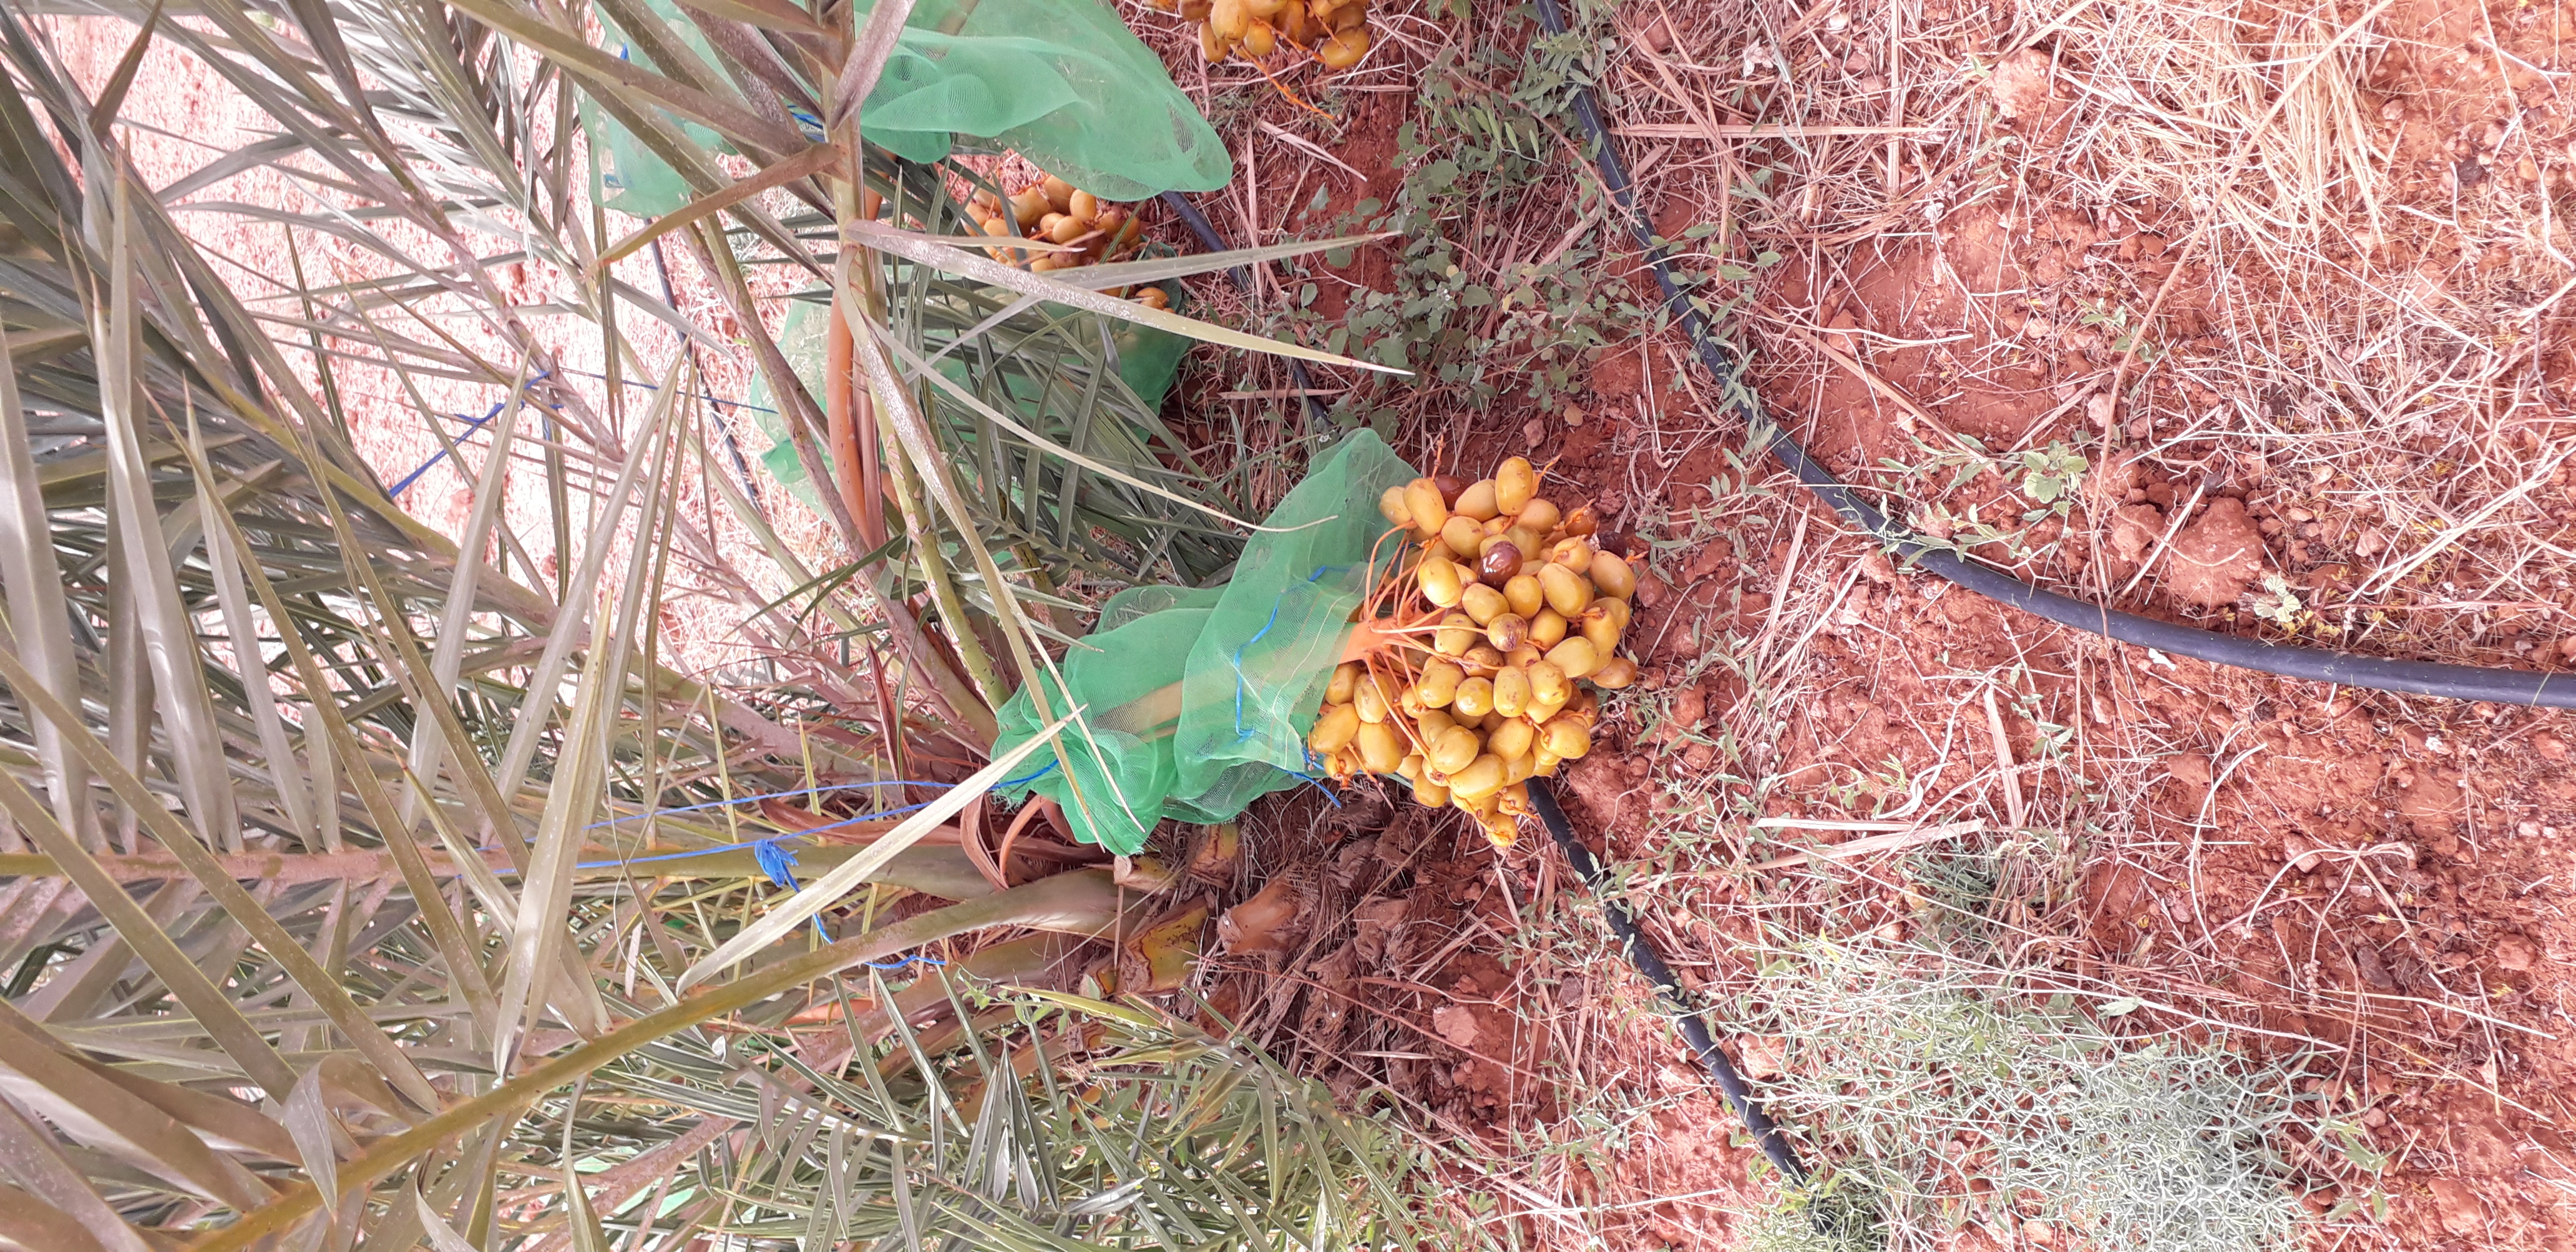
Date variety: Boufagous